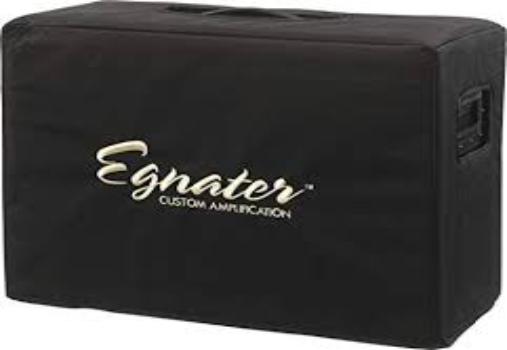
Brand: Egnater
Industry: Electronic